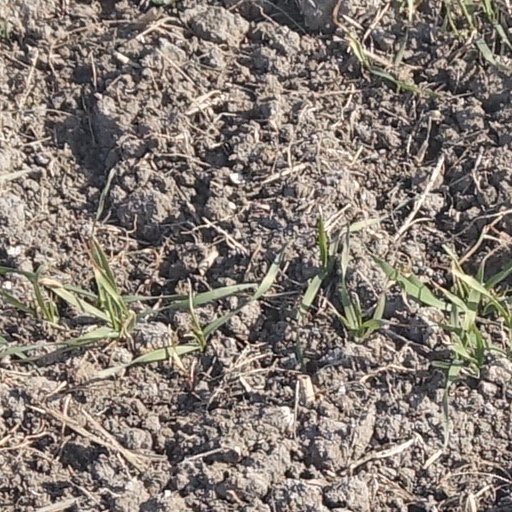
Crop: wheat